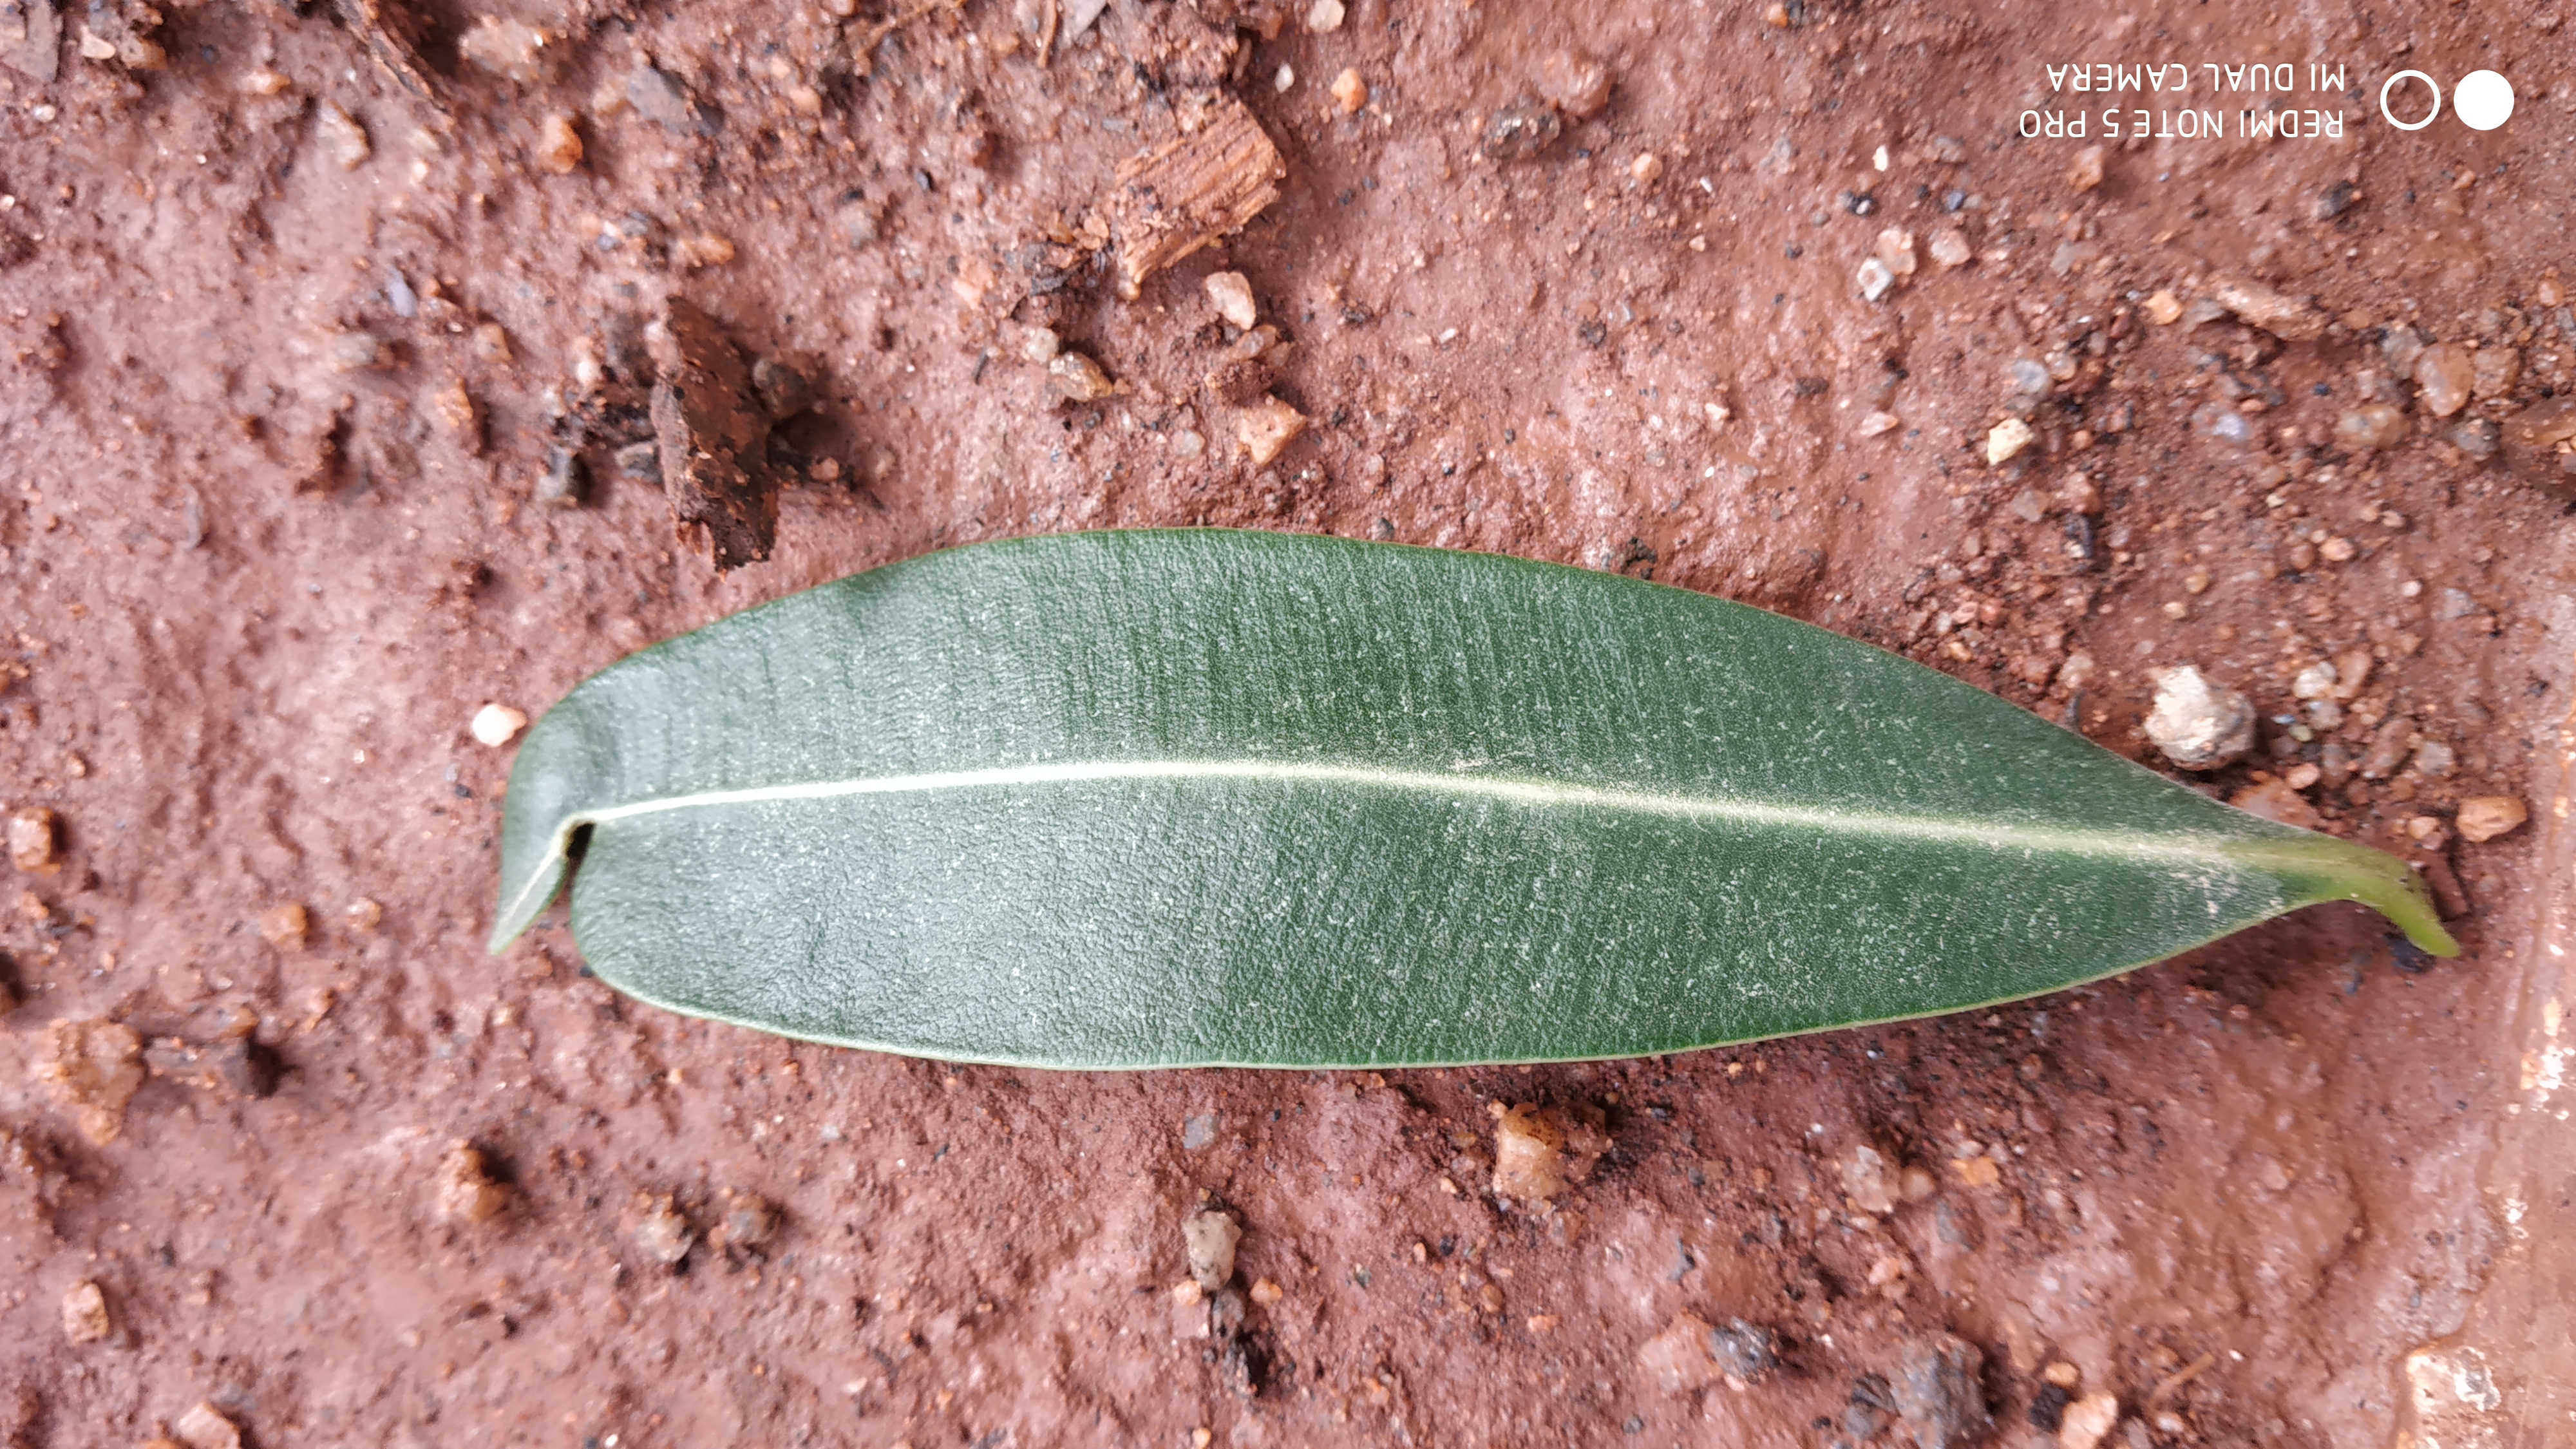
Plant: Ganigale